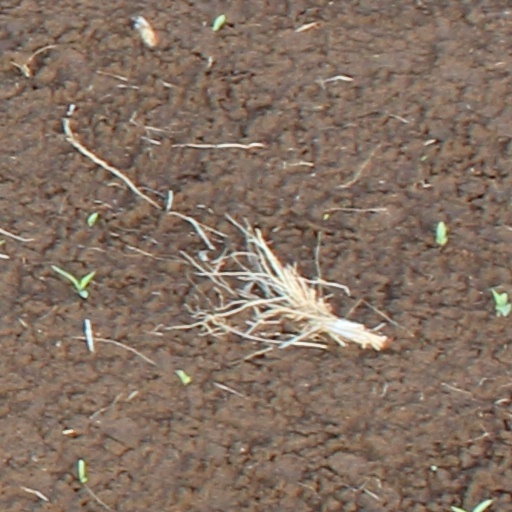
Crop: wheat